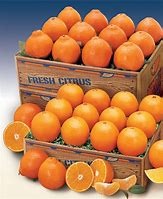
Label: mandarine